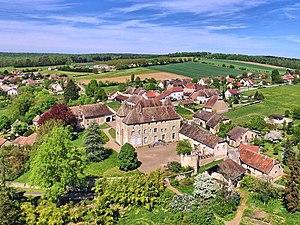
Le château de Buthiers This building is indexed in the Base Mérimée, a database of architectural heritage maintained by the French Ministry of Culture,
Le château de Buthiers est un château situé à Buthiers, en France.